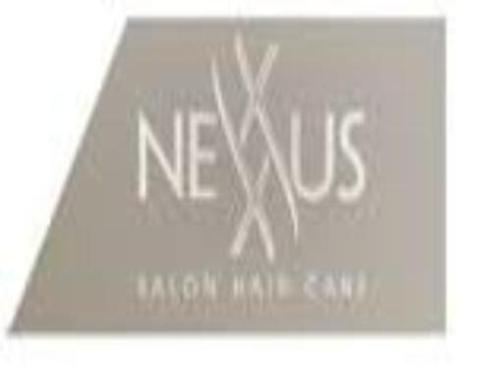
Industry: Necessities